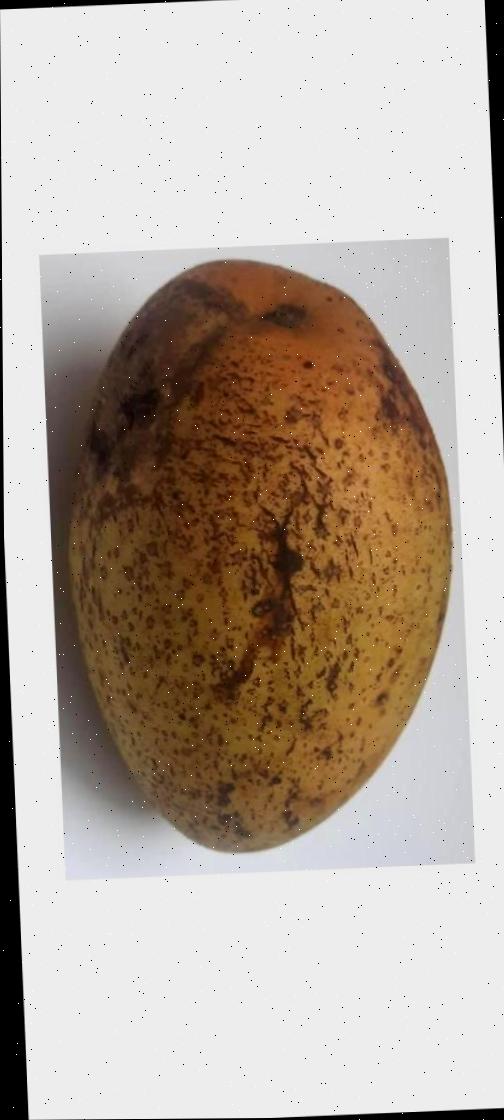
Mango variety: Ashshina Classic